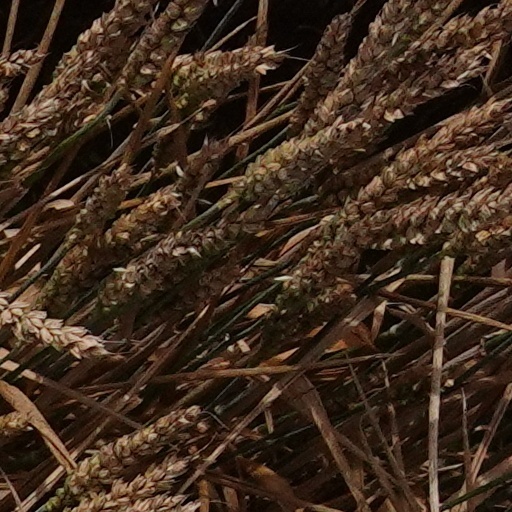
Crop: wheat